Csaba Fenyvesi

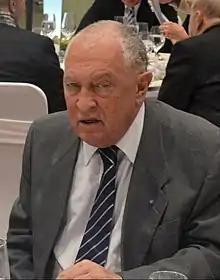
Fenyvesi in 2014

Csaba Fenyvesi (14 April 1943 – 3 November 2015) was a Hungarian fencer and Olympic champion in épée competition.